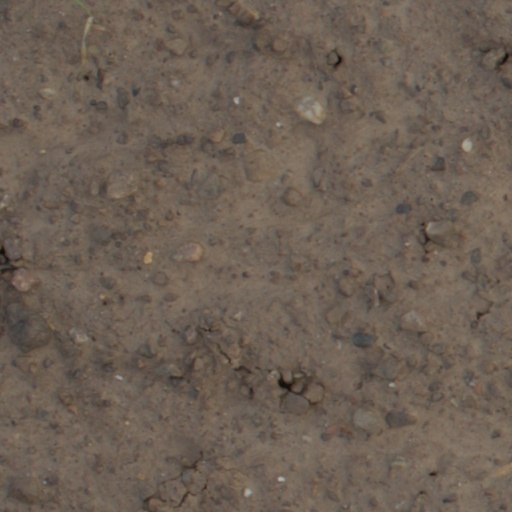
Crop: wheat